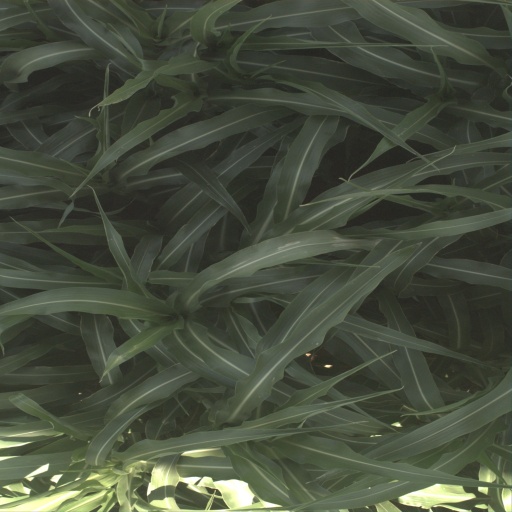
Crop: sorghum